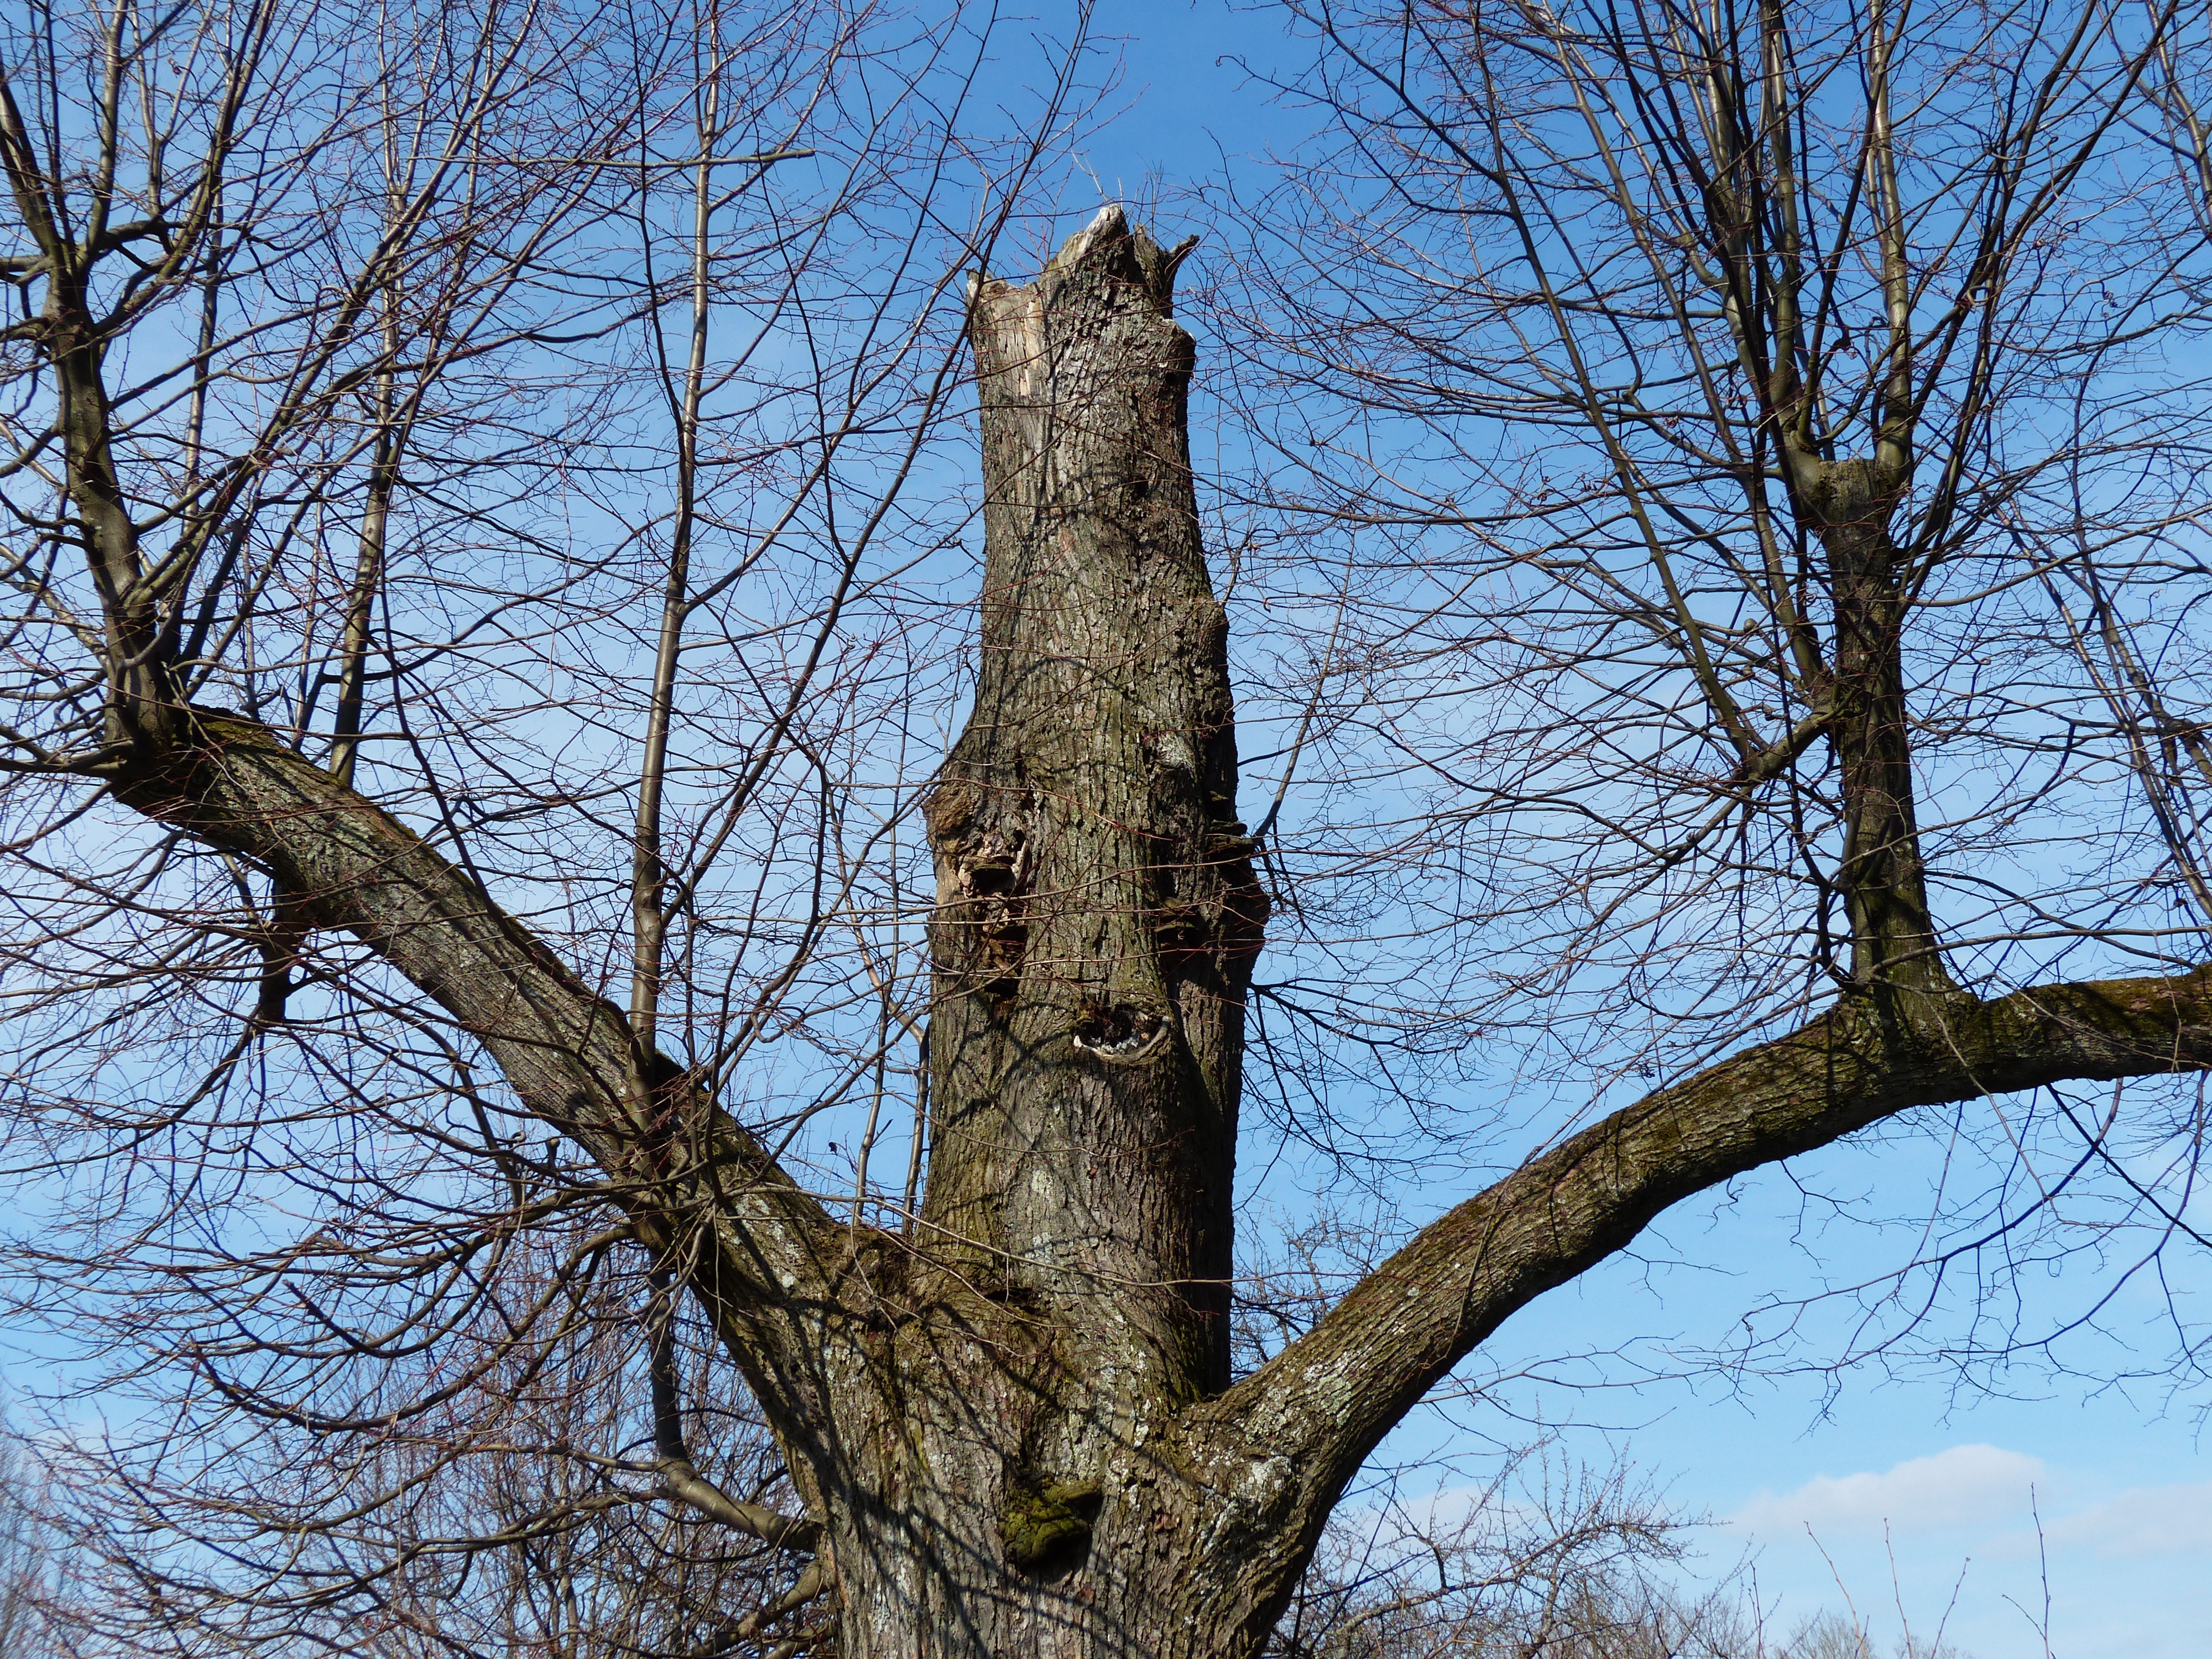
tree, branch, winter, plant, trunk, old, aesthetic, face, branches, oak, spirit, woodland, tree spirit, canceled, woody plant, tree beard